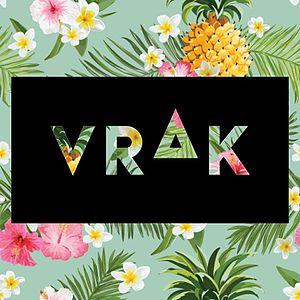
Vrak 2016
Vrak est une chaîne de télévision québécoise spécialisée de catégorie A en langue française détenue par Bell Media, et destinée aux jeunes entre 13 et 35 ans. Lancée le 1ᵉʳ septembre 1988 sous le nom de Canal Famille, elle est devenue Vrak.TV le 2 janvier 2001 et ensuite VRAK le 25 août 2014. Puis Vrak pour un virage plus mature de 13 à 35 ans, le 12 septembre 2016.